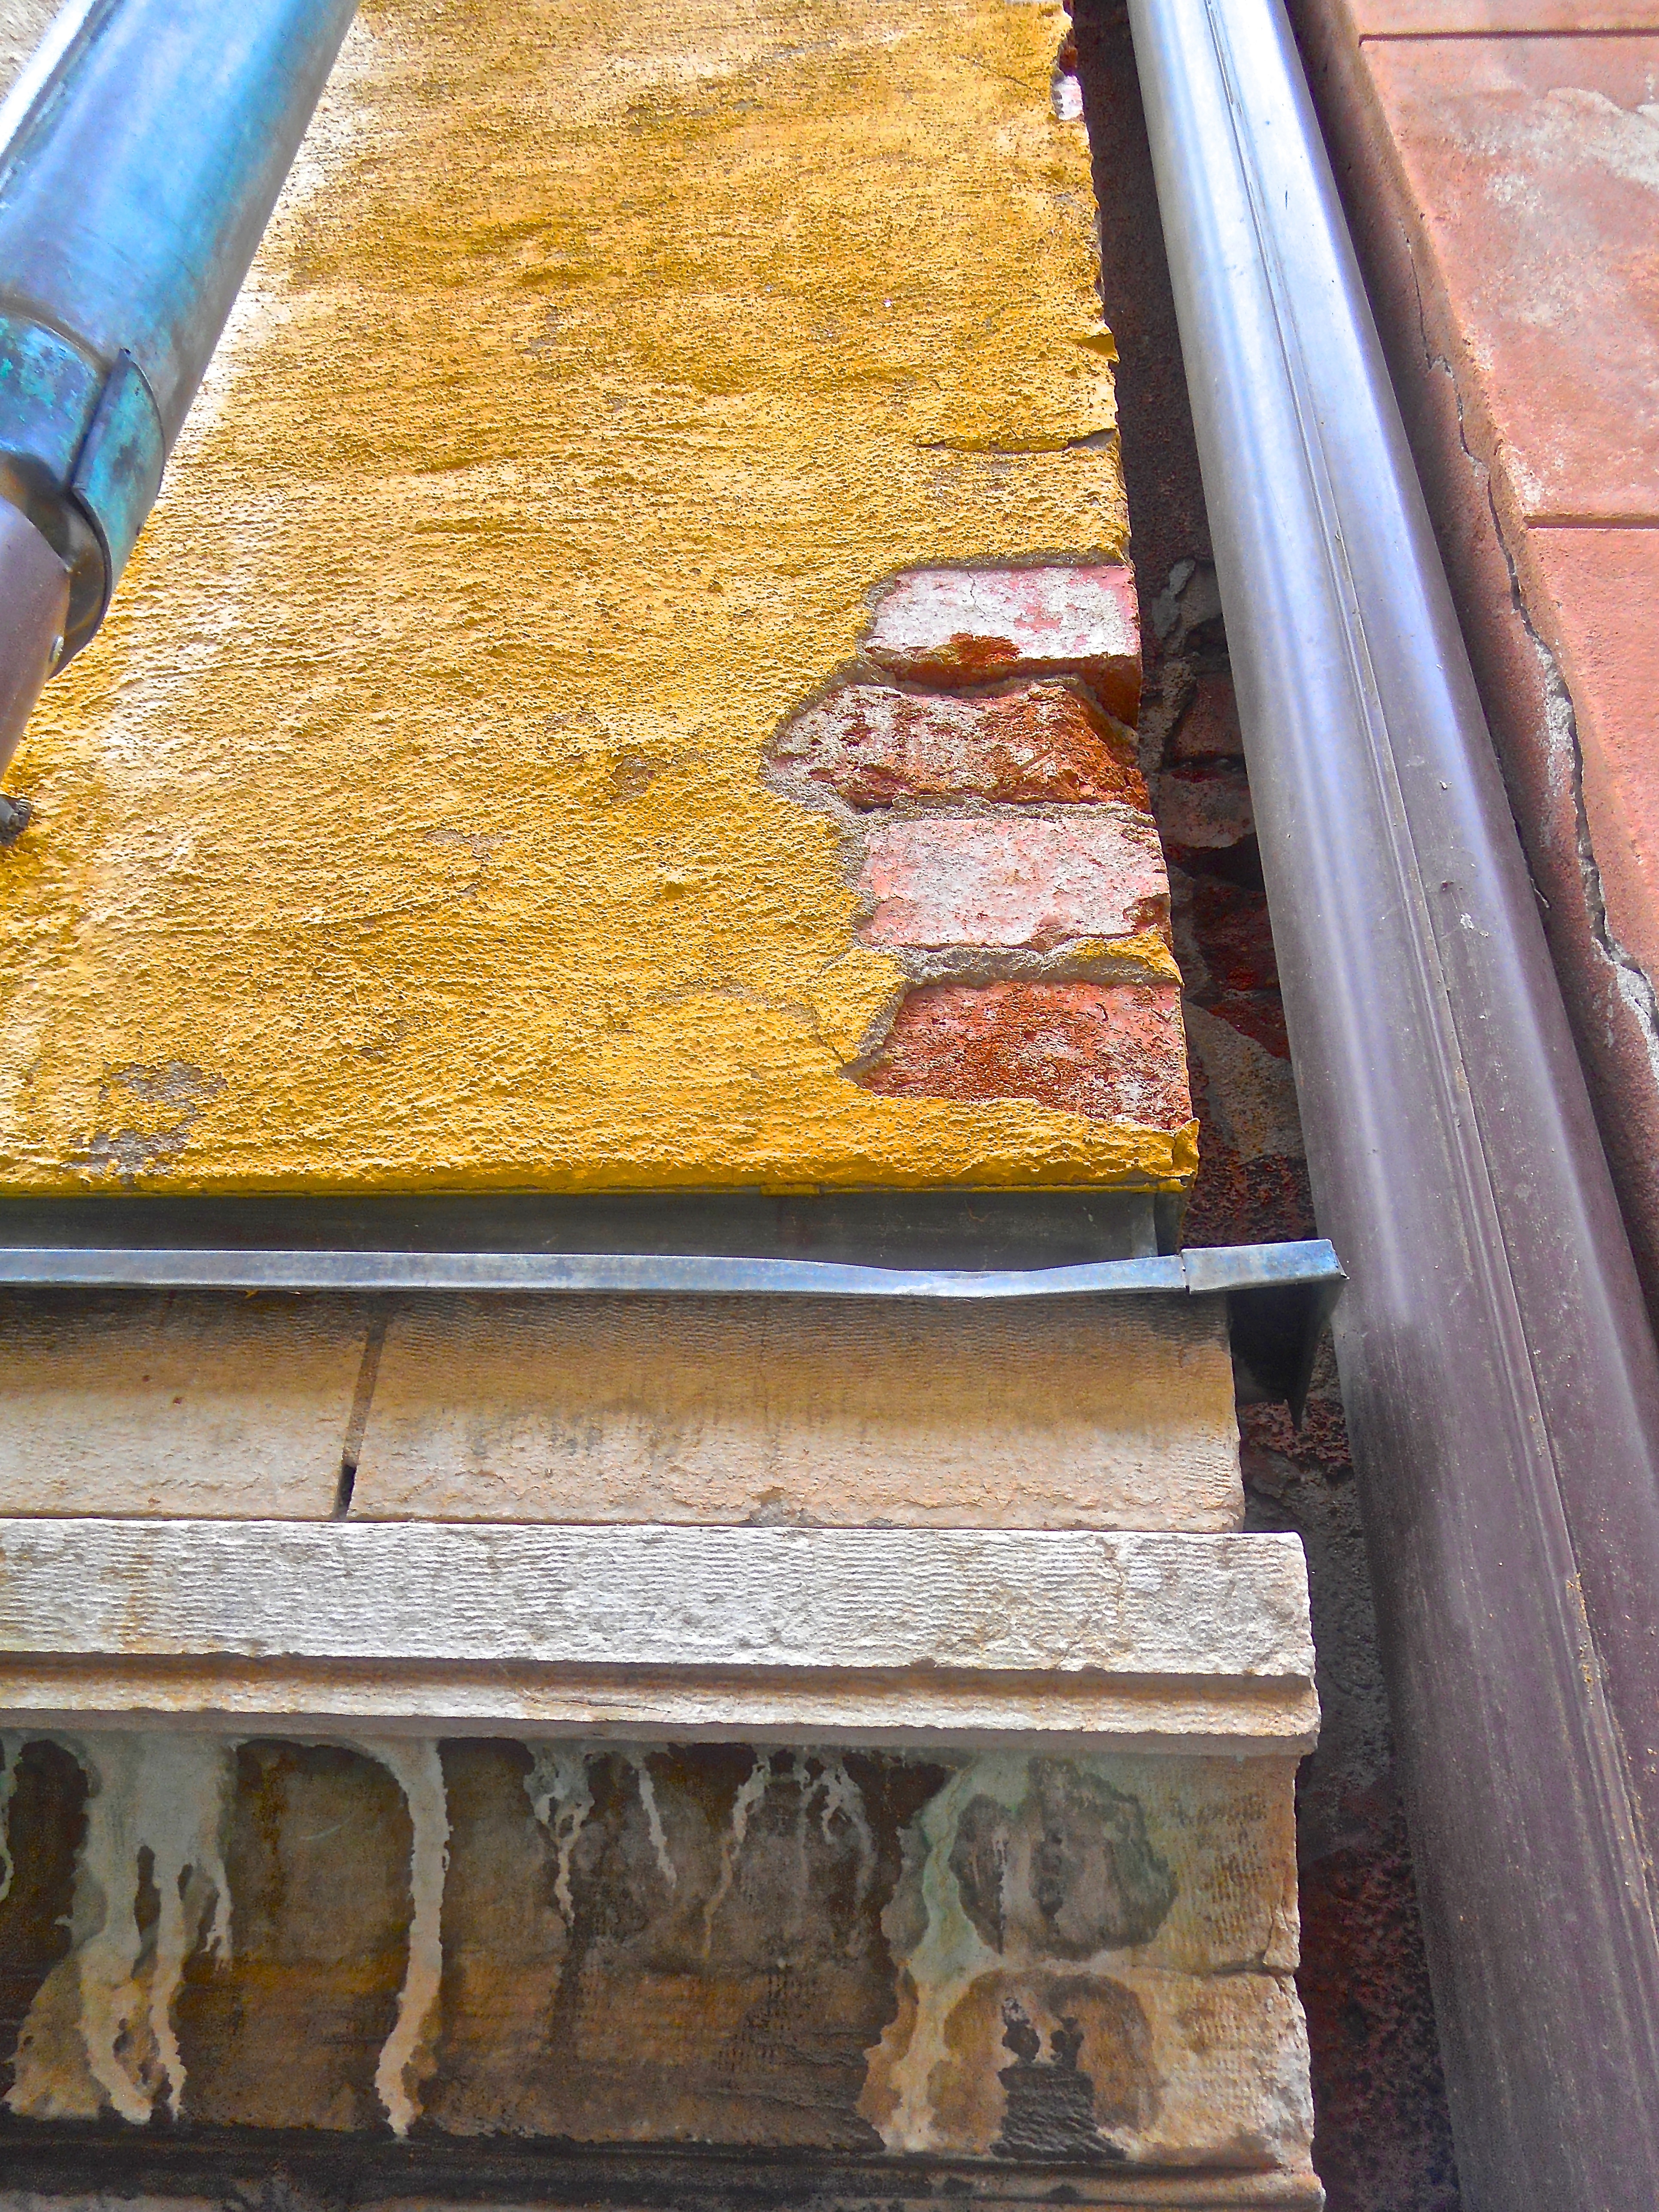
structure, wood, wall, facade, decay, material, art, ram, carving, stockholm, cornice, flooring, drainpipe, hornstull